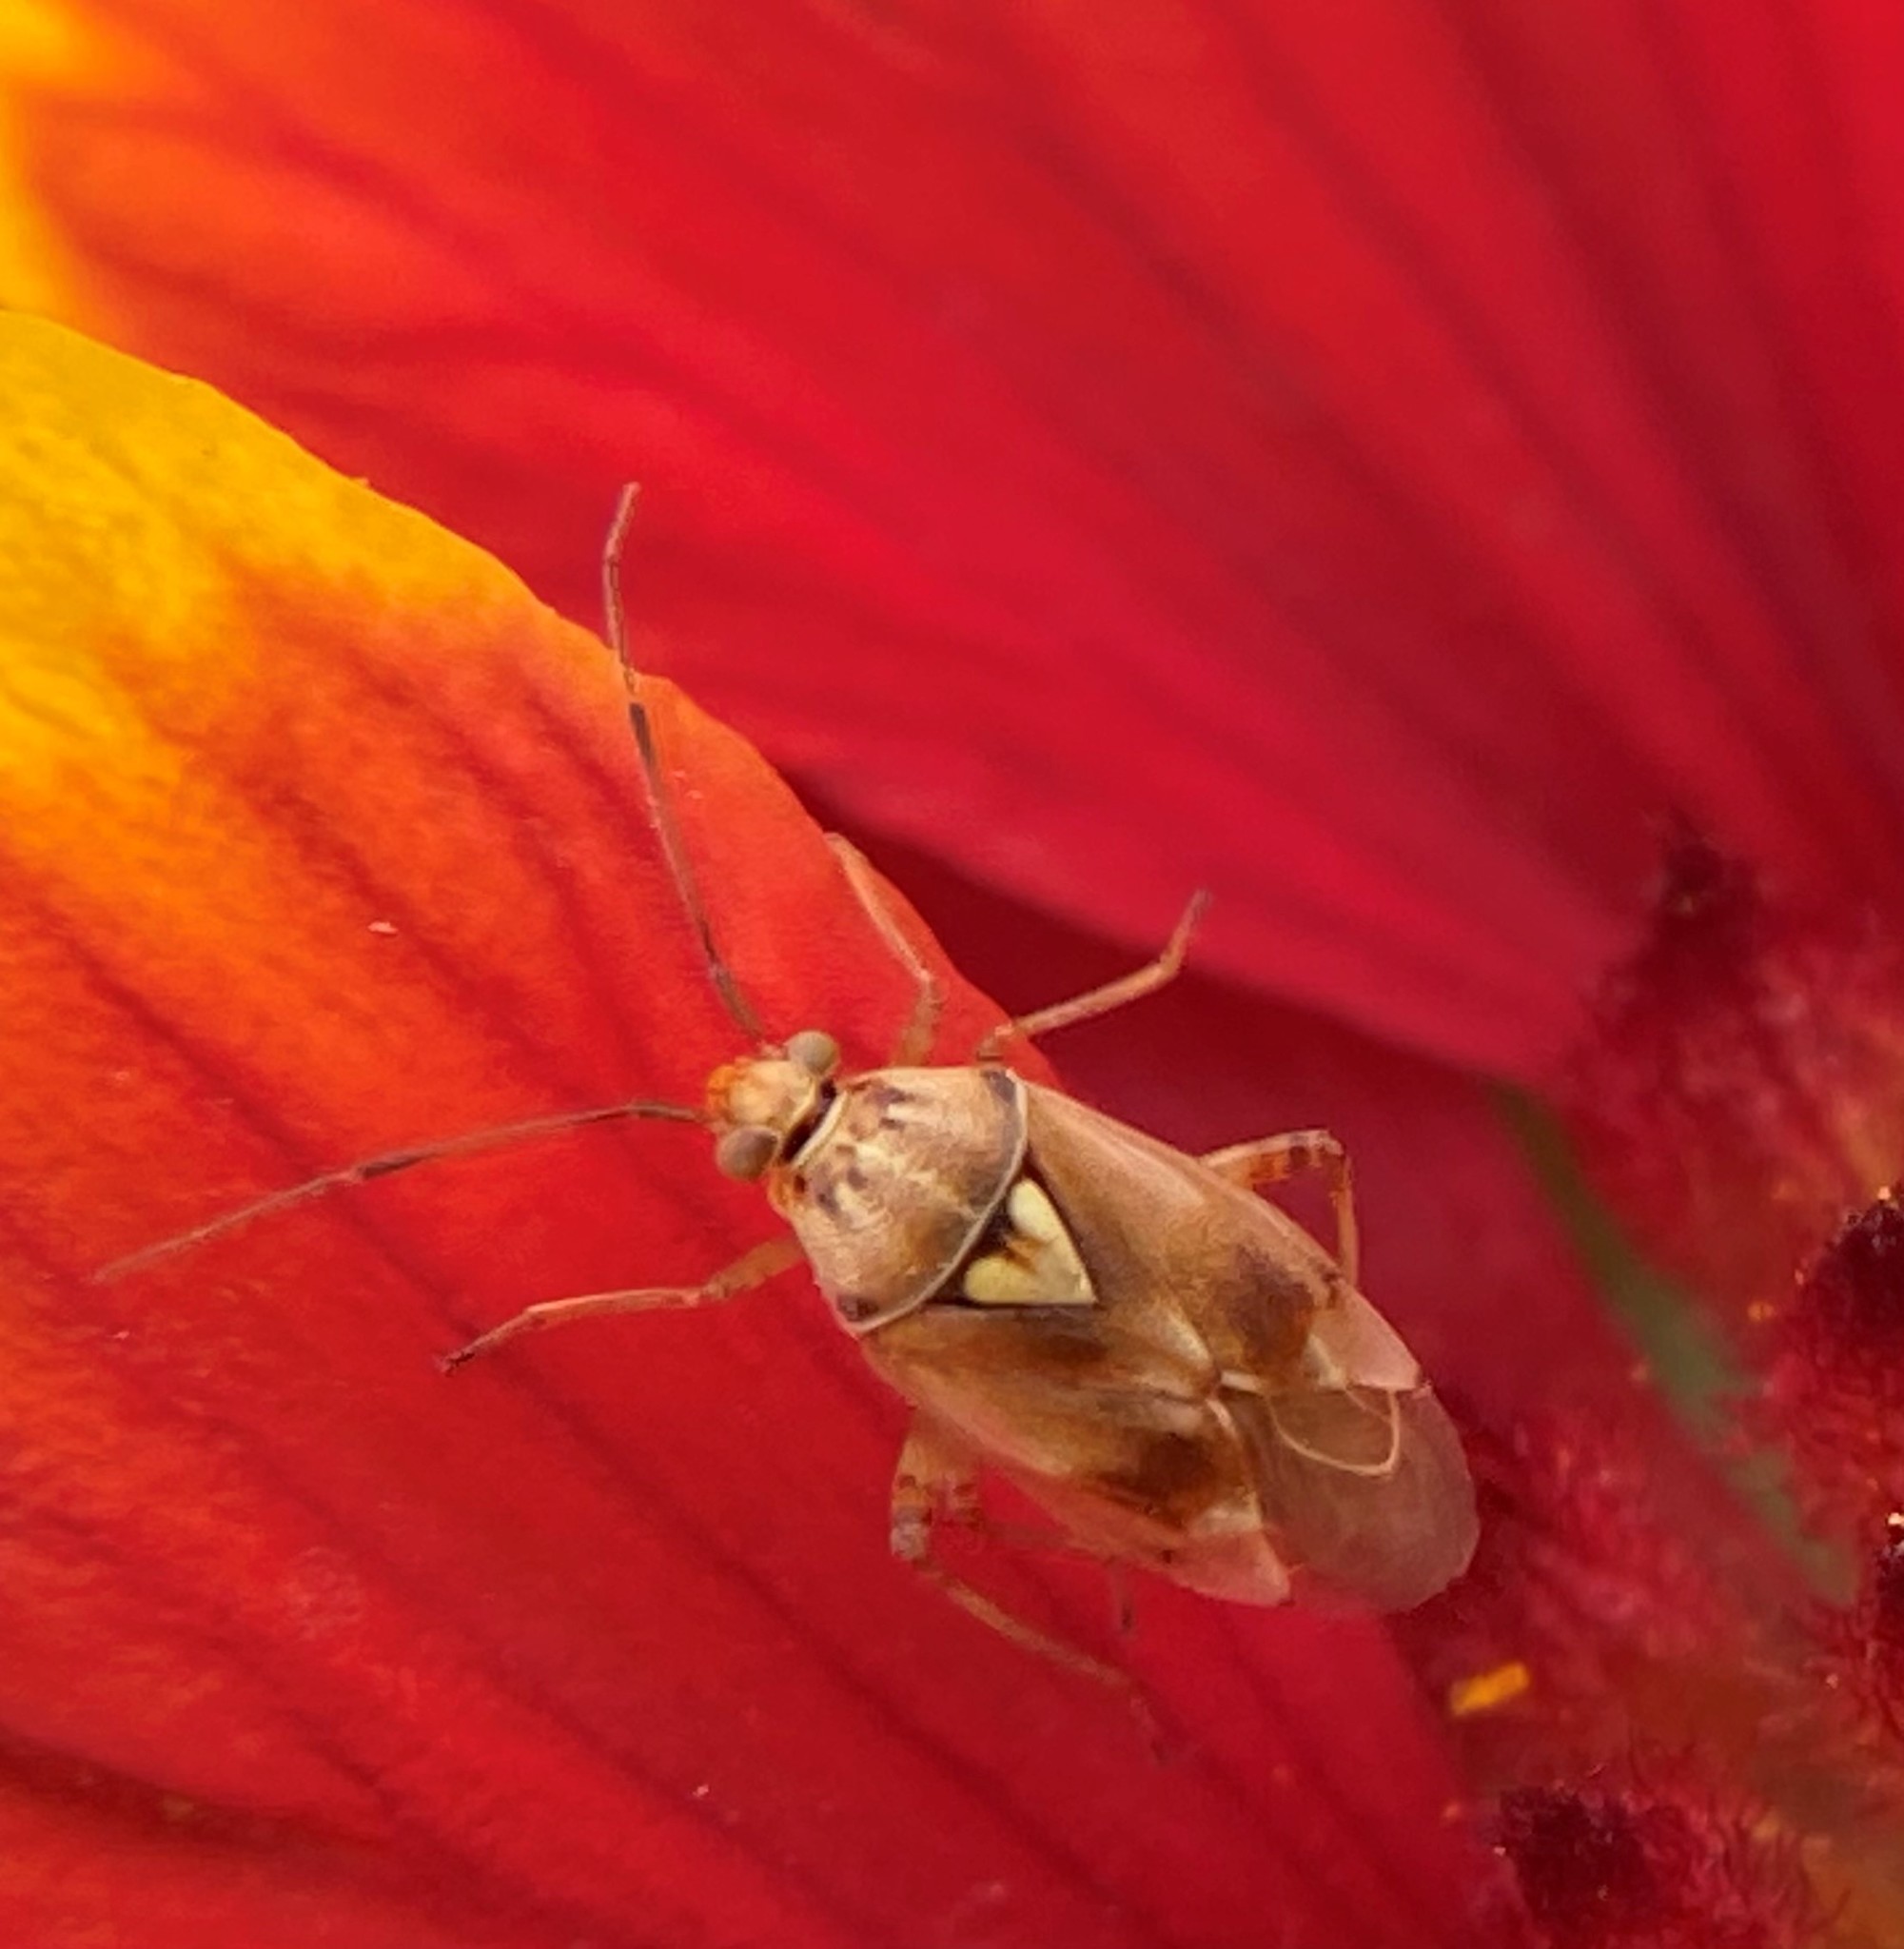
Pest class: lygus_bug